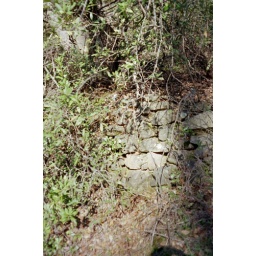
#19 rock wall & mine shaft by Salt Creek